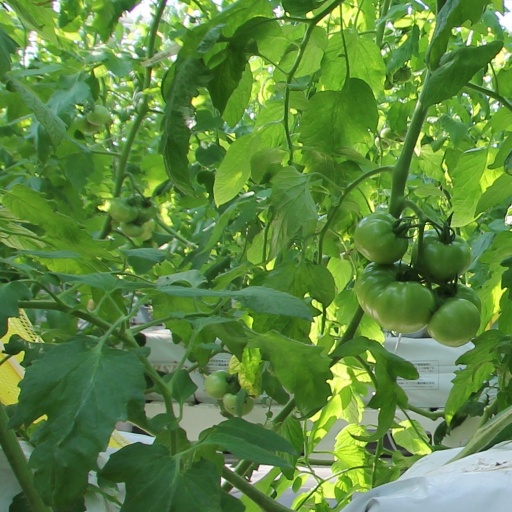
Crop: tomato